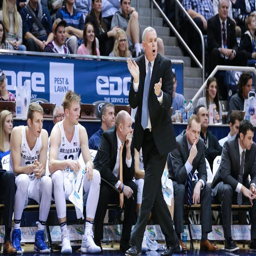
cheers his team on against basketball team during the first half .